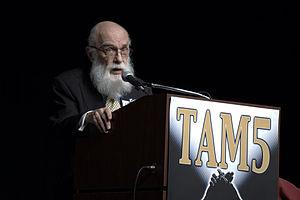
The Amaz!ng Meeting fut une conférence annuelle relative à la Science, au scepticisme, et à l'athéisme. La première d'entre elles fut organisée en 2003 par la James Randi Educational Foundation.